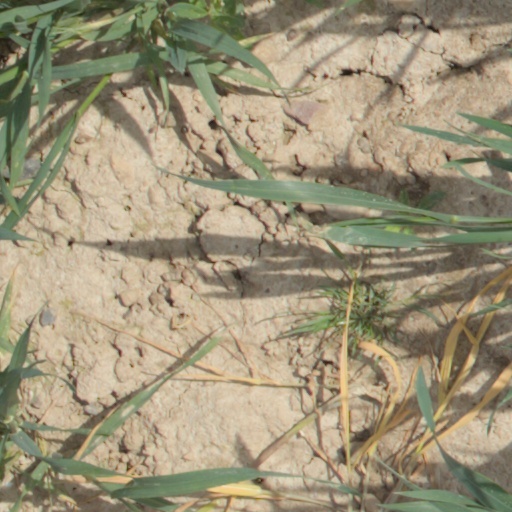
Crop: wheat